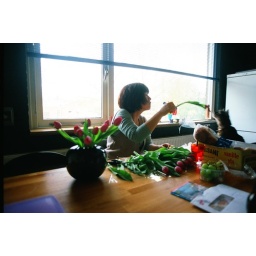
Giethoorn boat trip 4.8 x chilly sheep picnic in the car